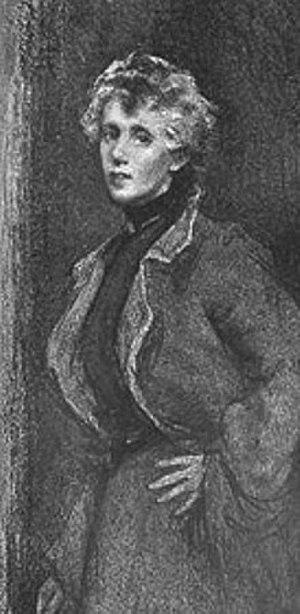
Elizabeth Adela Forbes est une peintre canadienne qui a d'abord pratiqué au Royaume-Uni.